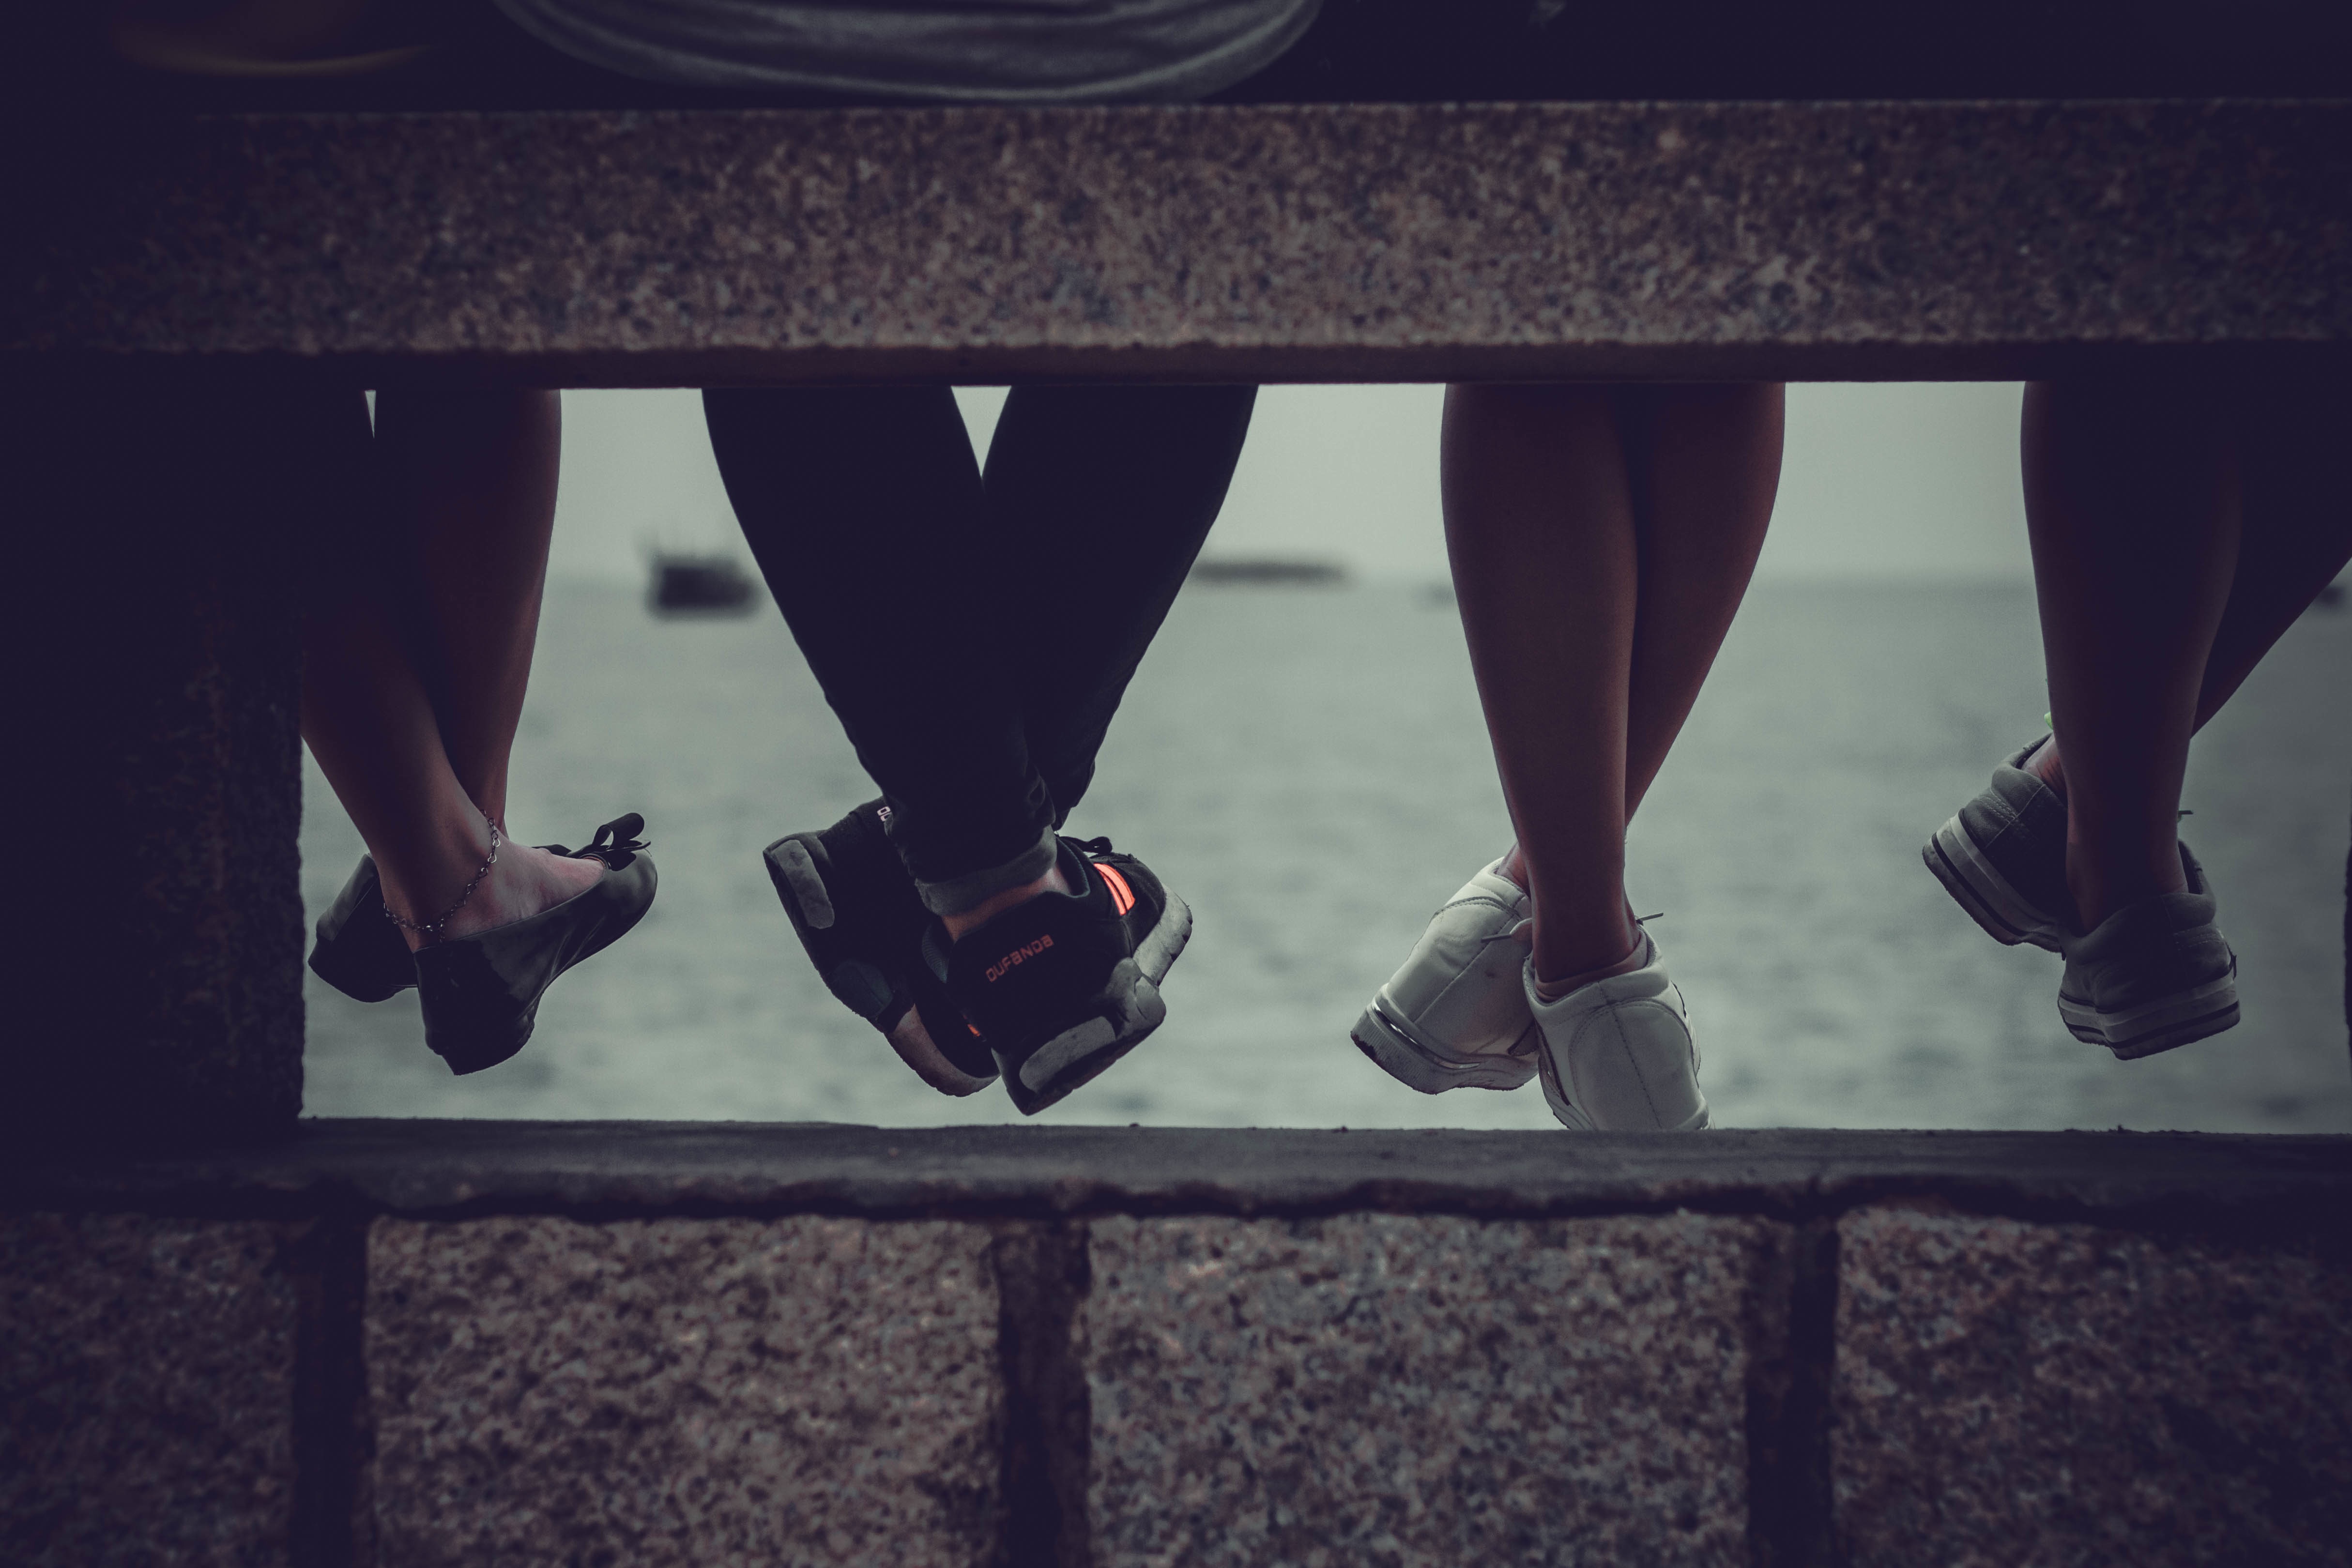
light, white, reflection, color, shadow, darkness, blue, black, photograph, image, shape